Otto Wels

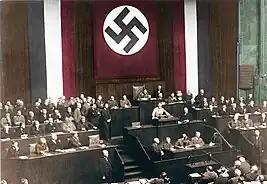
Hitler's Reichstag speech promoting the Enabling Act, which Wels countered, was delivered at the Kroll Opera House as a result of the Reichstag fire.

The "Volksmarinedivision" was the revolution's main military unit in Berlin and as such under Wels' control. In December 1918, the Council of People's Deputies, Germany's temporary government, ordered the division to move outside Berlin and reduce the number of its soldiers. When they refused, Wels withheld their pay to force them to comply. During the week before Christmas, he attempted to negotiate with them, but when no progress was made, they detained and maltreated him. Assaults on the division's locations at the Berlin Palace and Neuer Marstall by regular troops loyal to the government – the 1918 Christmas crisis – failed to dislodge the mutineers. Negotiations led to a compromise under which the "Volksmarinedivision", in exchange for receiving its back pay and remaining a unit, vacated the Palace and Marstall and freed Wels, who was forced to step down from his position as city commander.